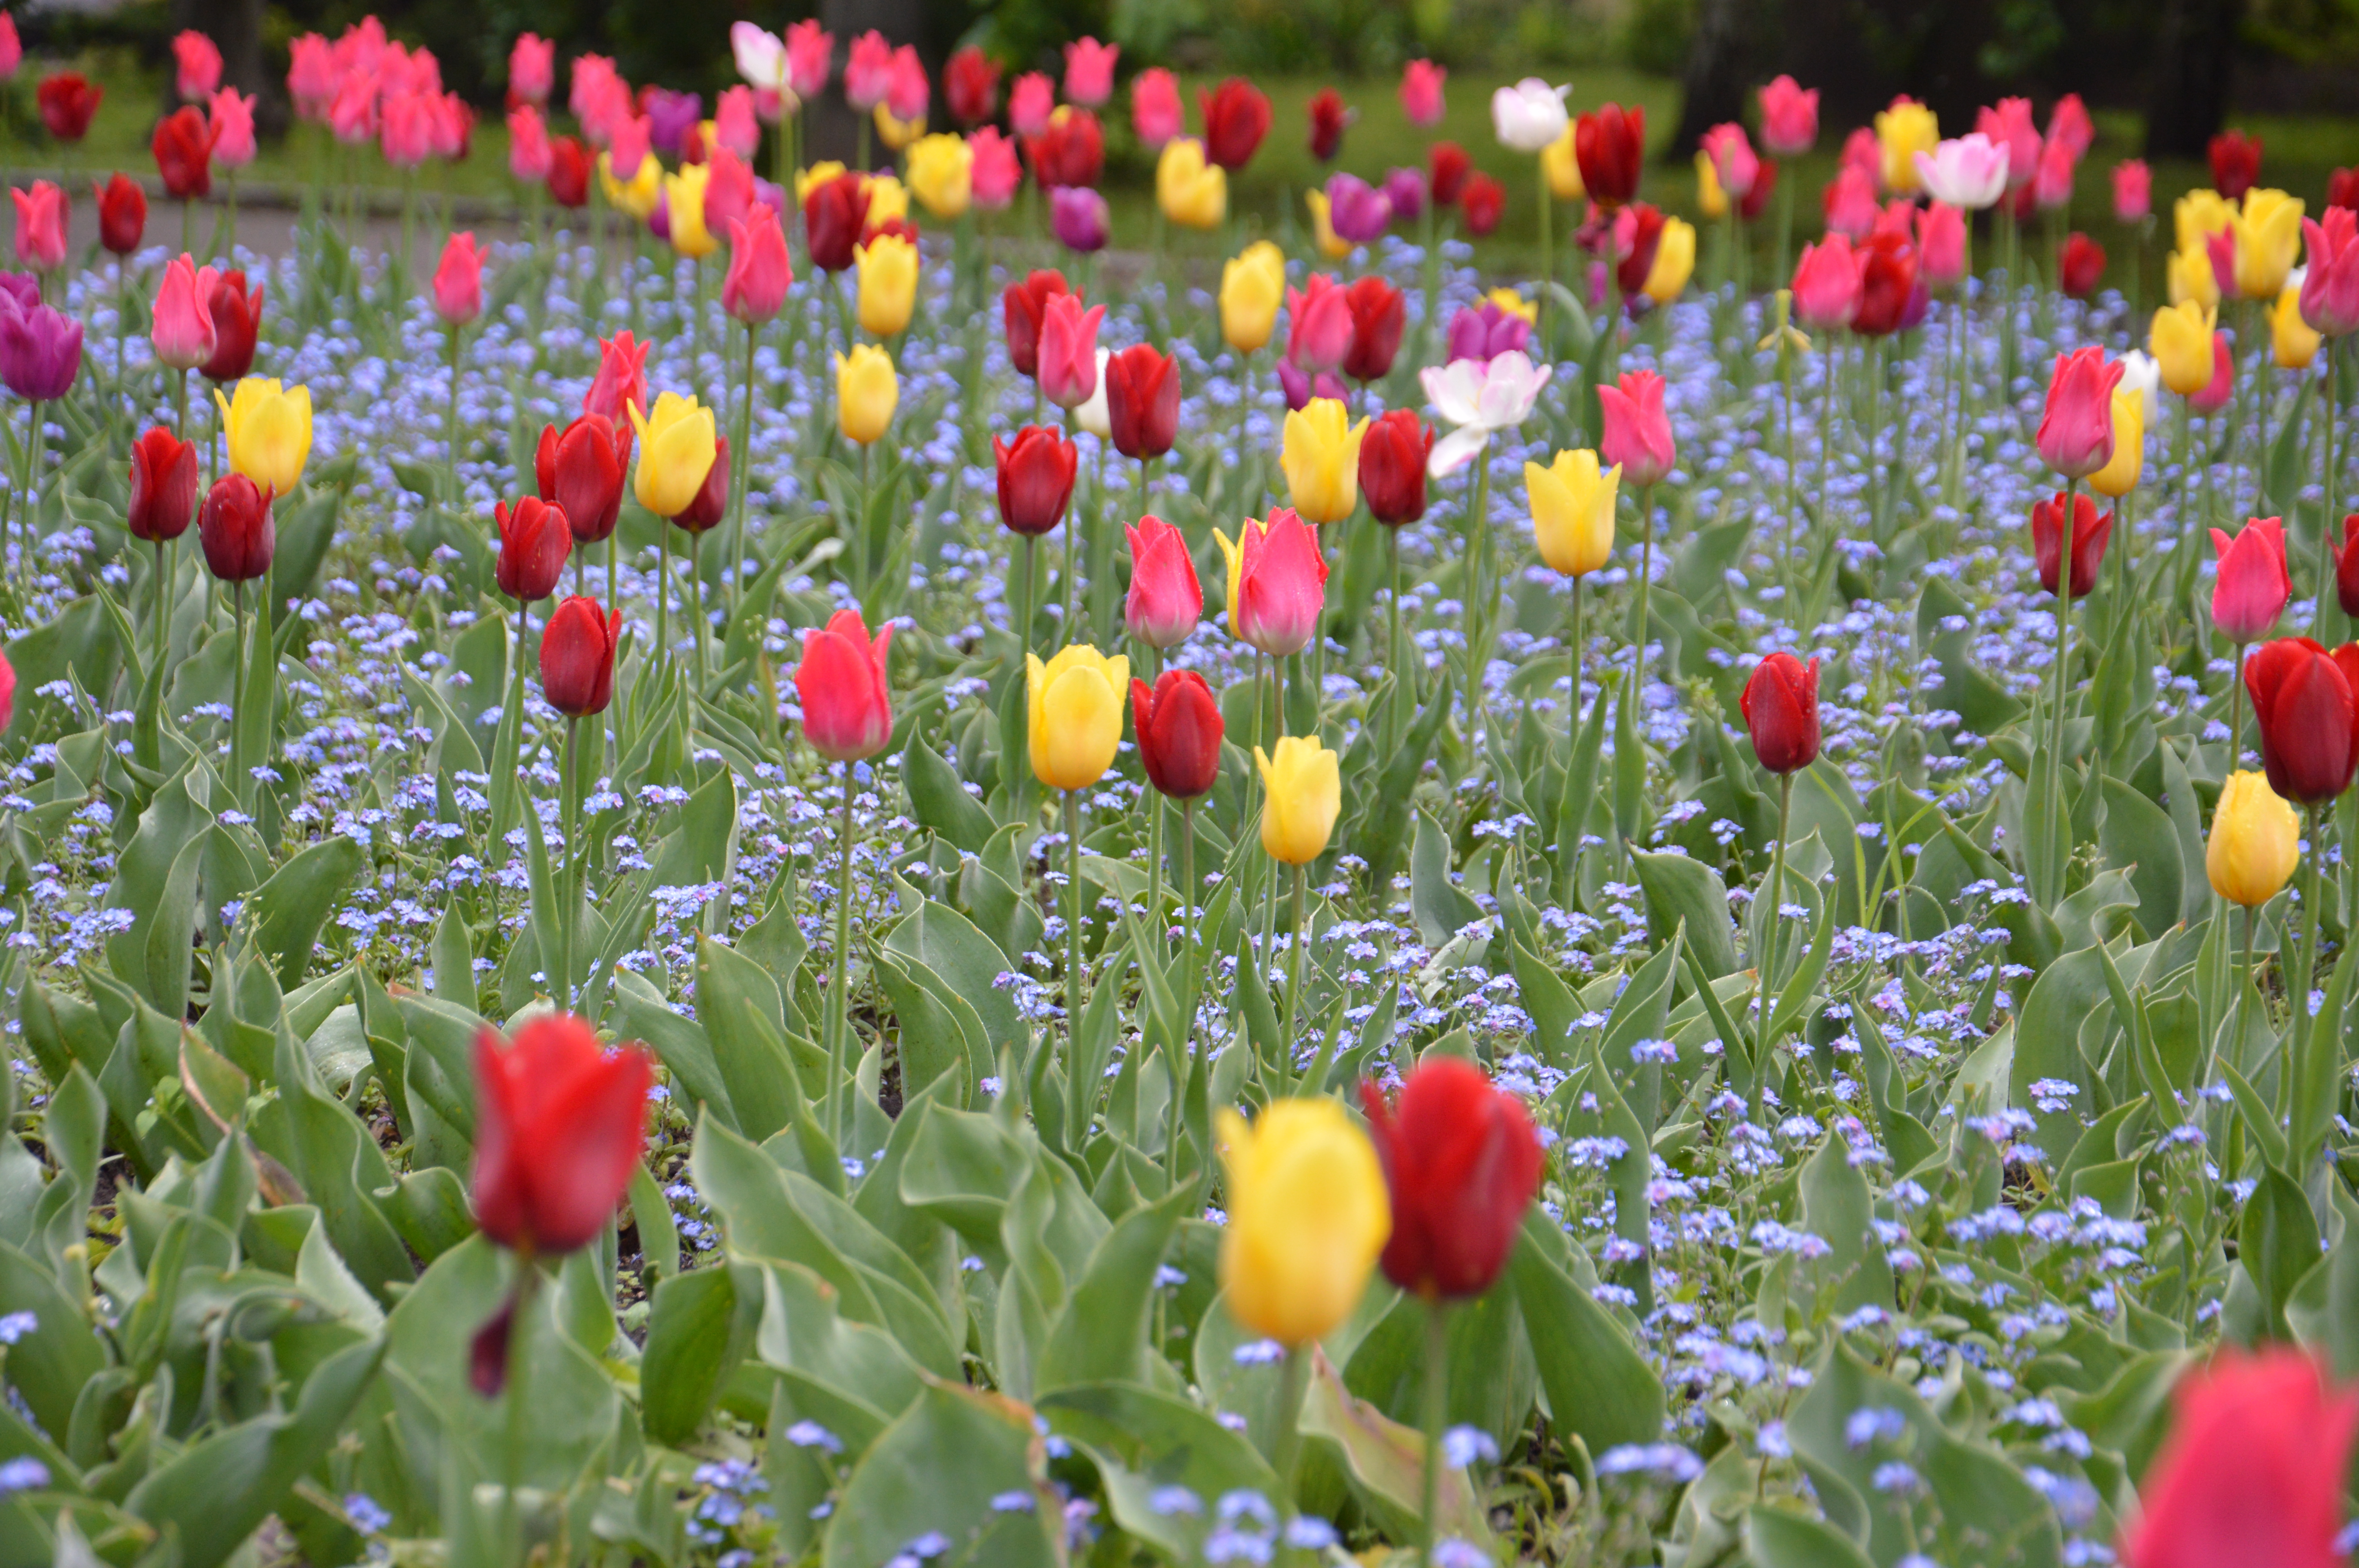
garden, flower, tulip, nature, green, blossom, summer, pink, field, bloom, spring, flora, plant, beautiful, multi colored, botany, vibrant color, beauty in nature, season, freshness, purple, park, floral, beauty, landscape, blooming, texture, tulips, yellow, colorful, ecoregion, petal, natural landscape, leaf, natural environment, vegetation, grass, People in nature, biome, morning, flowering plant, grassland, groundcover, meadow, herbaceous plant, grass family, annual plant, plantation, agriculture, tree, wildflower, crop, prairie, bud, landscaping, plant stem, coquelicot, magenta, poppy, lily family, poppy family, shrub, gardening, soil